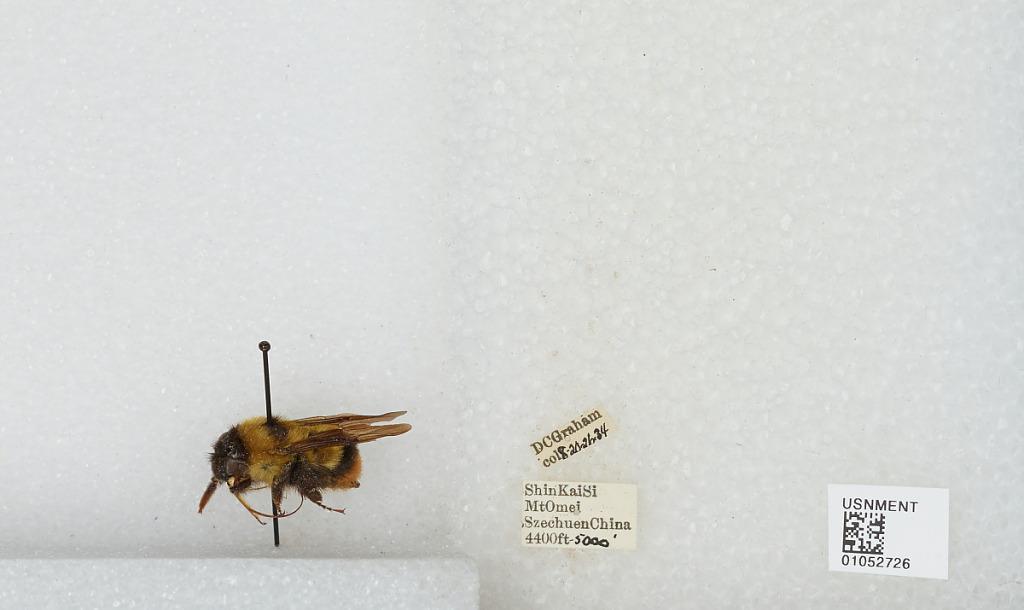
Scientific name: Bombus sp.
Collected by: D. Graham
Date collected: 1934-8-20
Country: China
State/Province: Sichaun
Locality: Shin Kai Si, Mount Emei